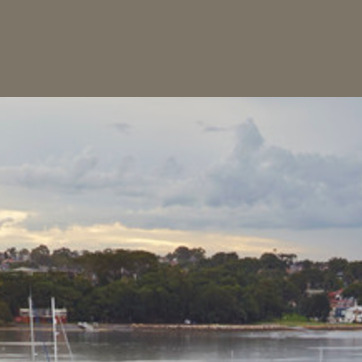
Material: sky